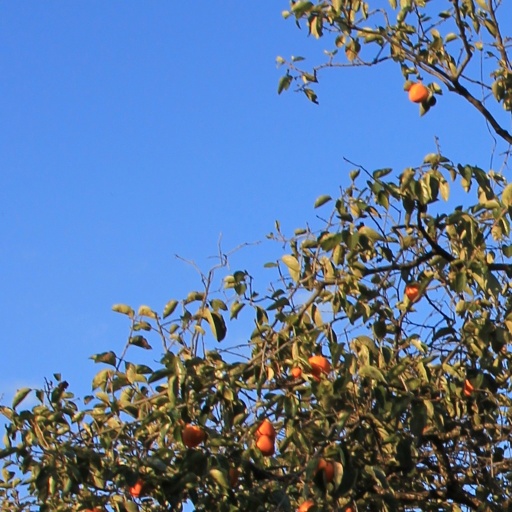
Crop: grape